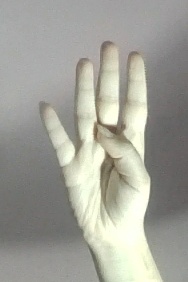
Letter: kaaf